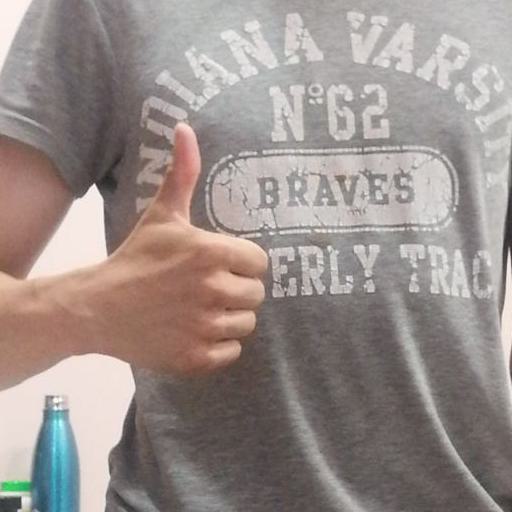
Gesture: like